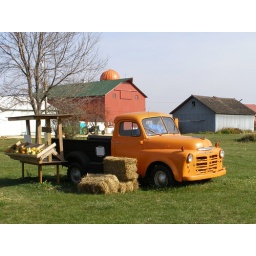
I couldn't pass up shooting this farmstand again. I love that old Dodge truck in orange ! 11-7-07